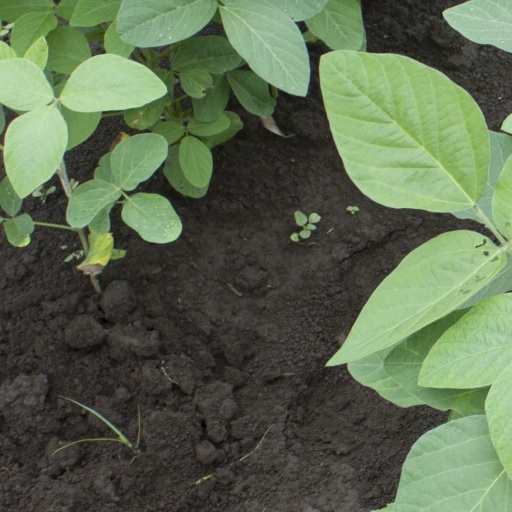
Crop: soybean